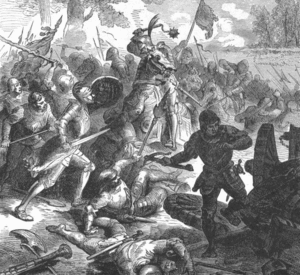
Jacques II de Chabannes dit Jacques de La Palice, né en 1470 à Lapalisse dans le Bourbonnais et mort le 24 février 1525 à Pavie en Italie, lors de la bataille du même nom, est un noble et militaire français, maréchal de France.